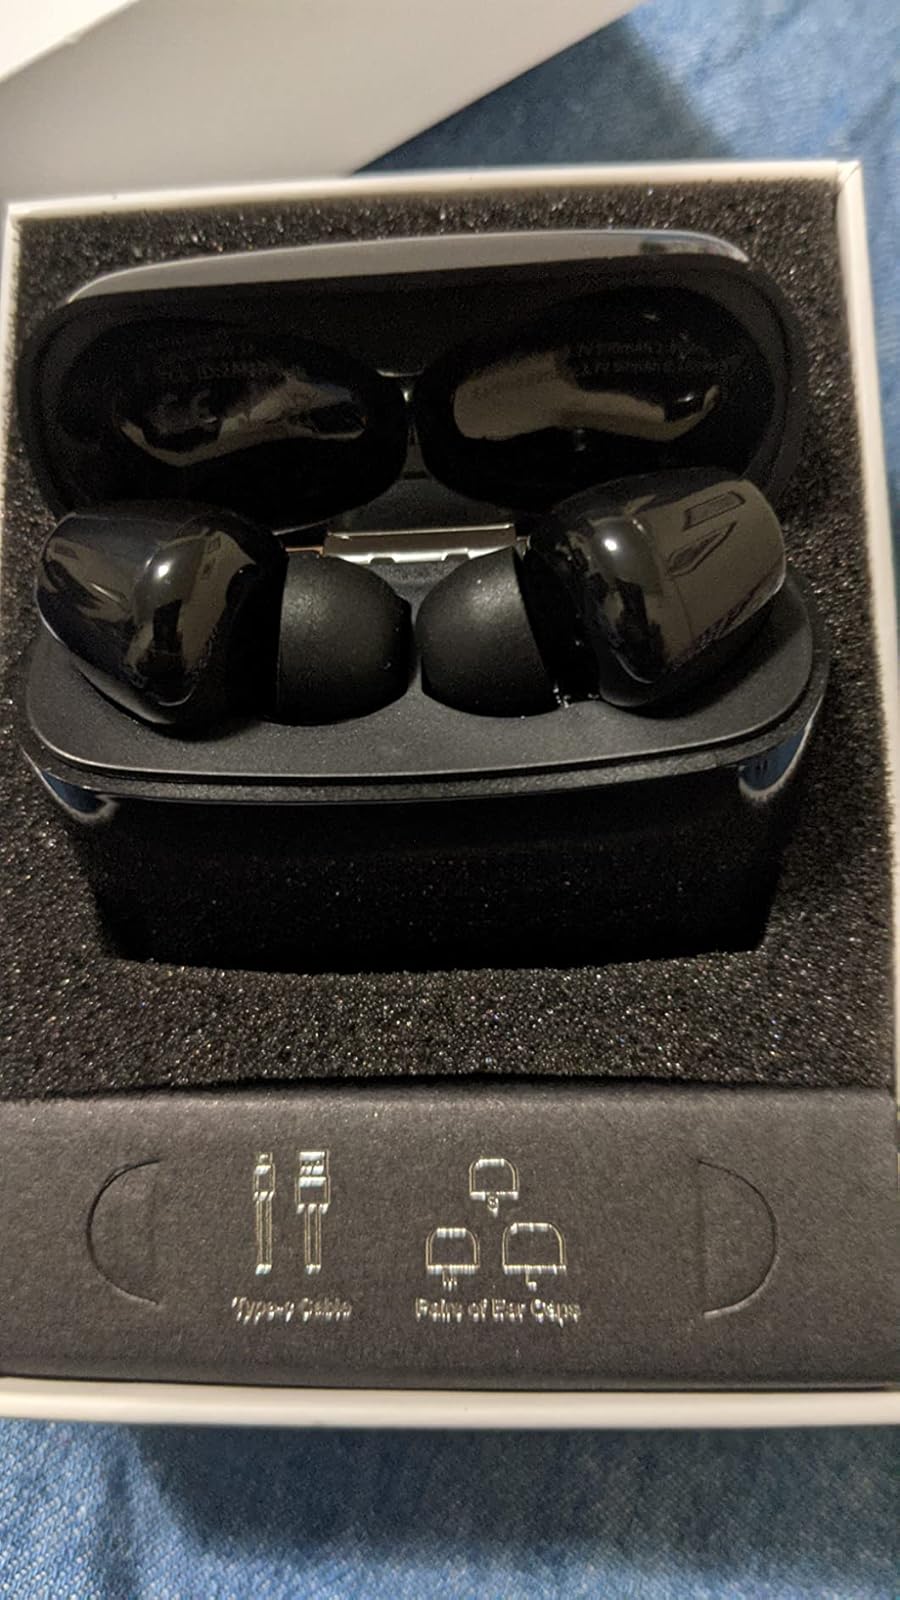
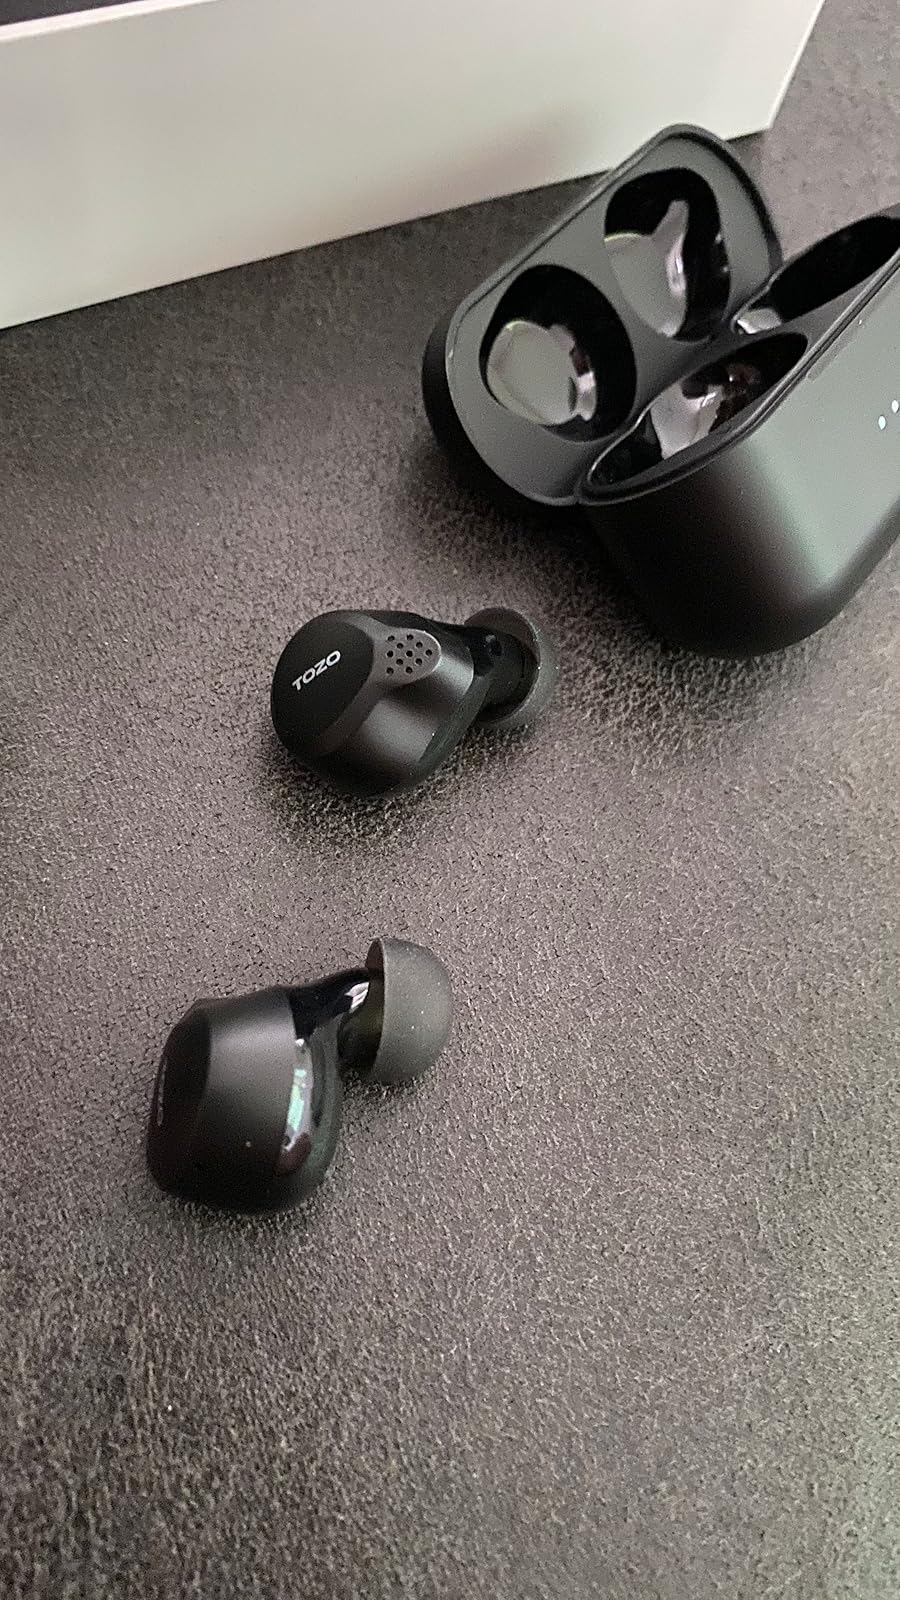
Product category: earbuds
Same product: no